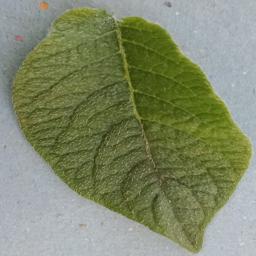
Label: Potato___Healthy